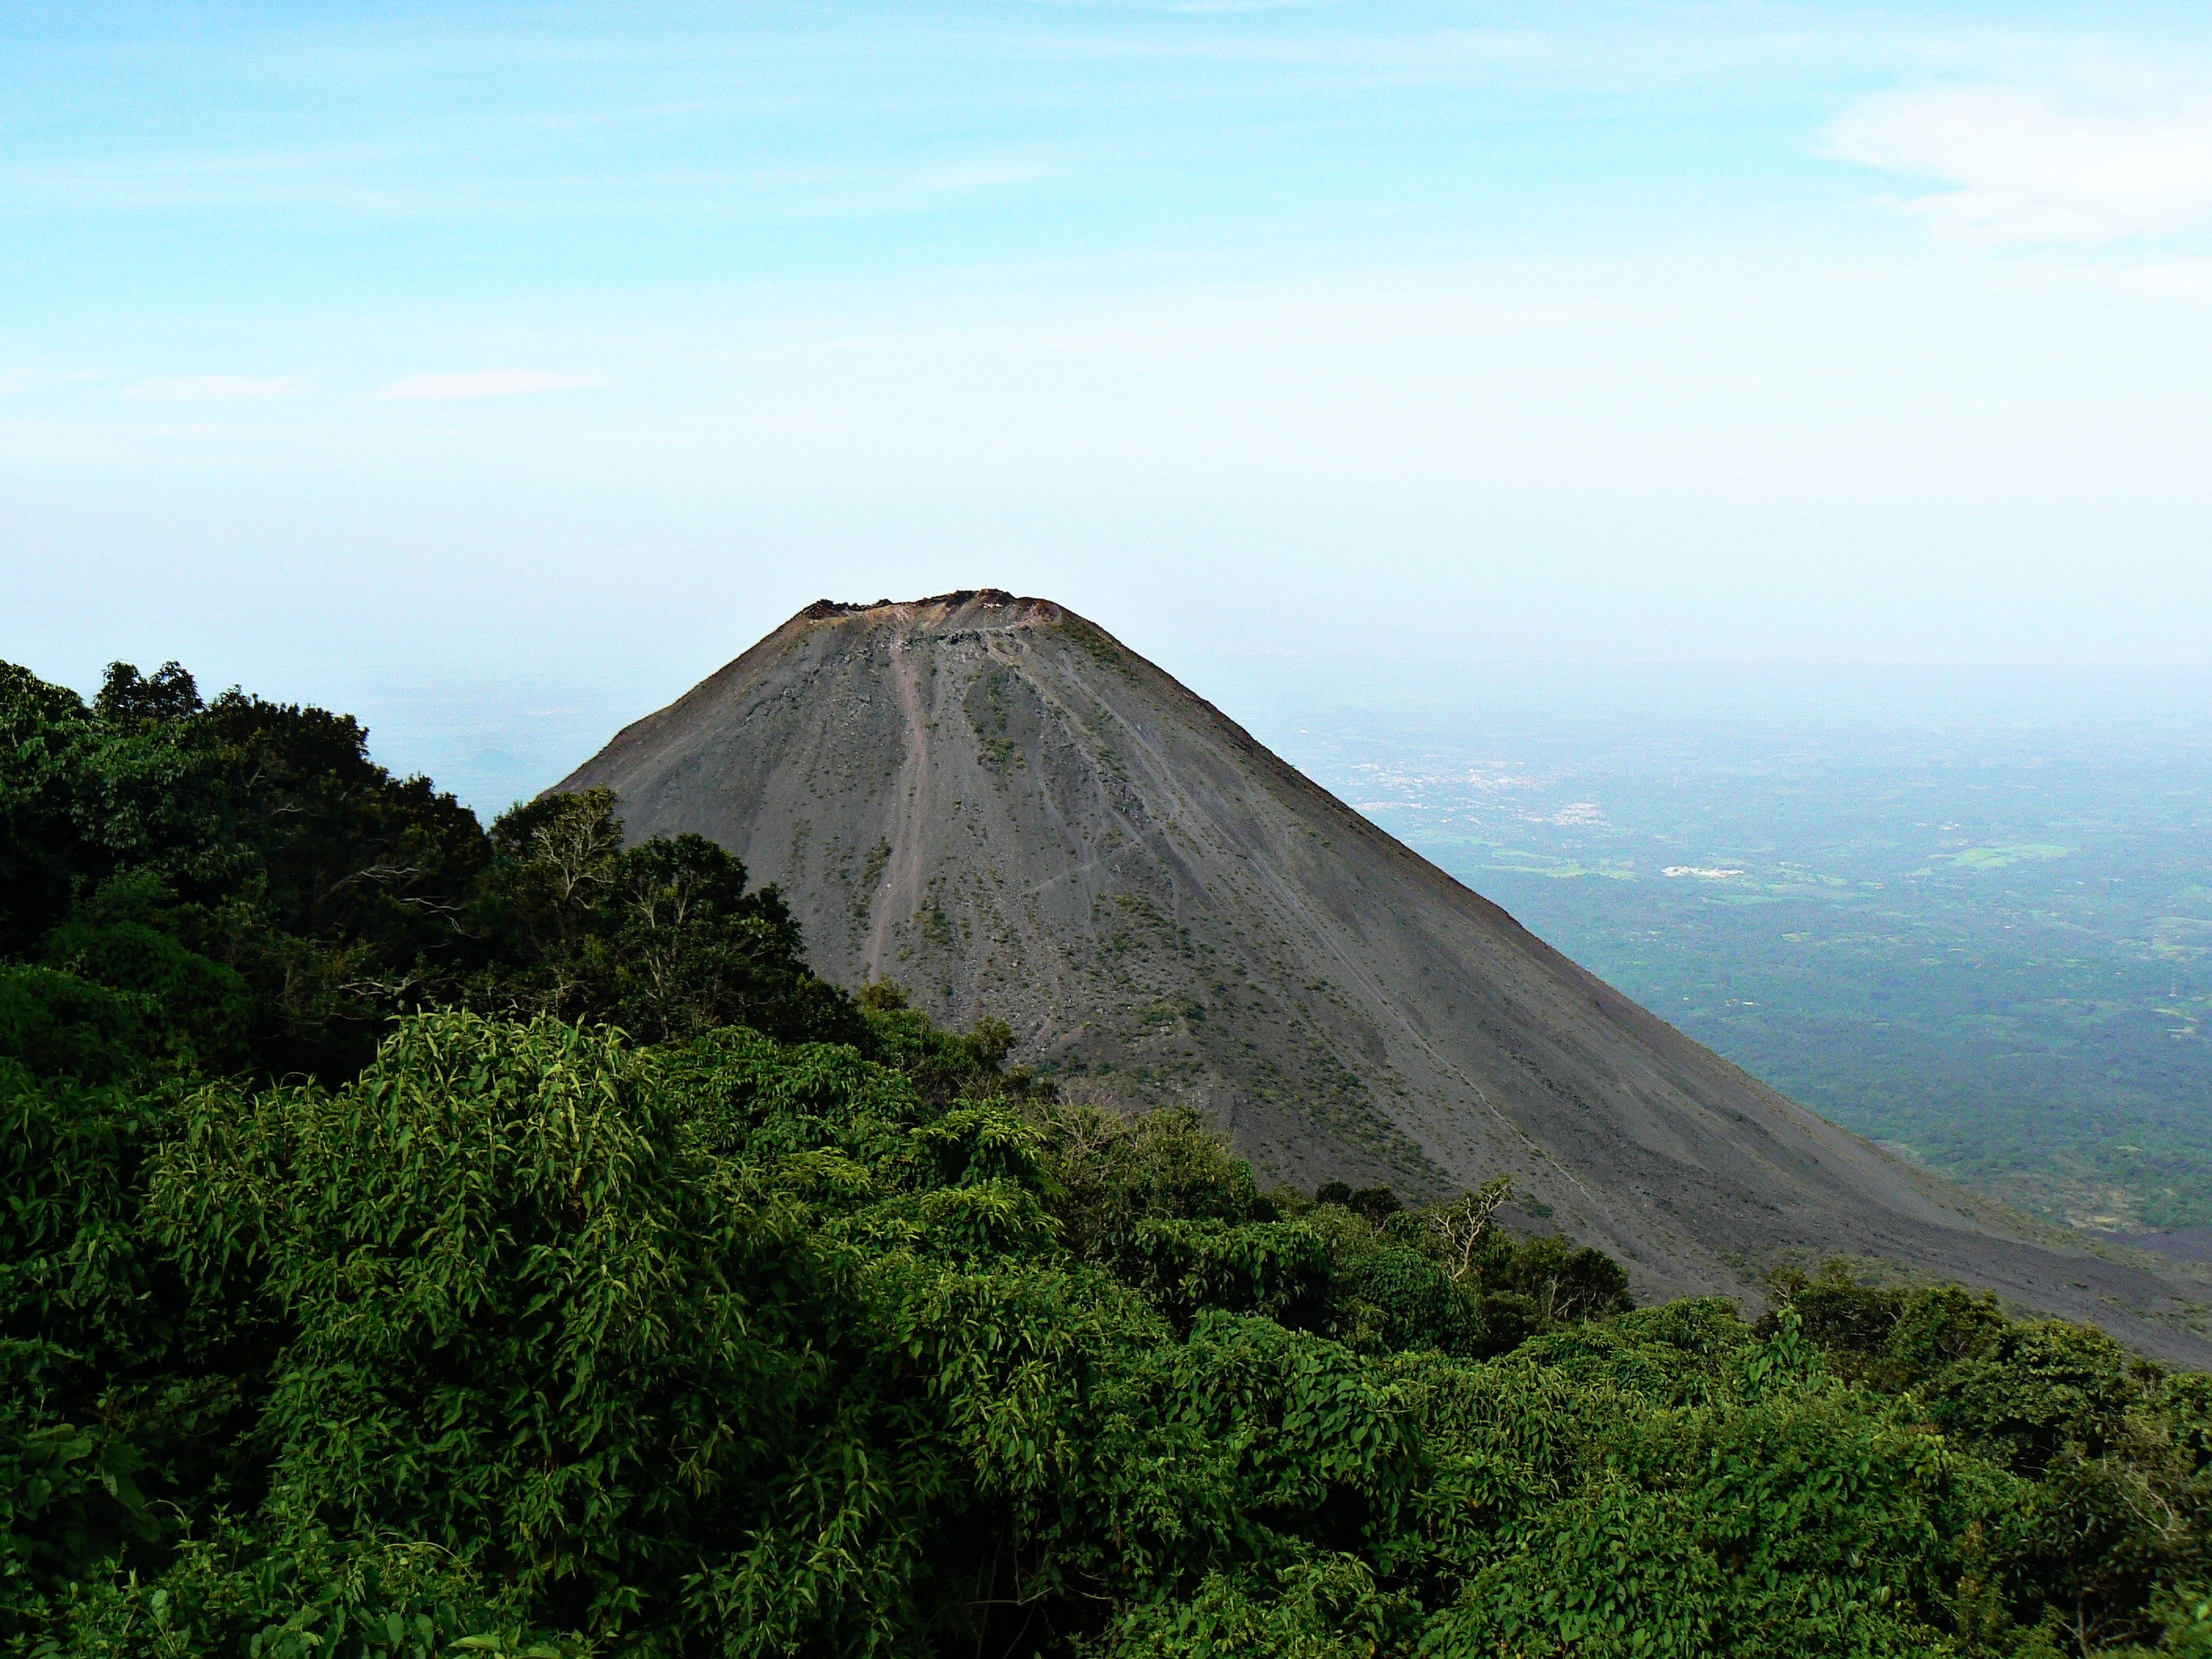
landscape, nature, forest, wilderness, mountain, hiking, hill, mountain range, panoramic, volcano, highland, national park, ridge, summit, mountain road, mountain landscape, rocks, geology, plateau, fell, ecosystem, el salvador, landform, geographical feature, mountainous landforms, volcanic landform